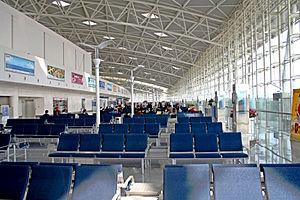
L'aéroport international de Jinan Yaoqiang est un aéroport qui dessert Jinan dans la province du Shandong en Chine. En 2018, il était le 25ᵉ aéroport chinois le plus fréquenté avec 16 611 795 passagers.